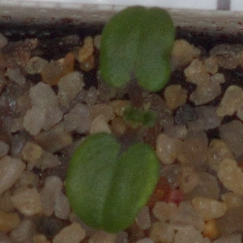
Label: cleavers